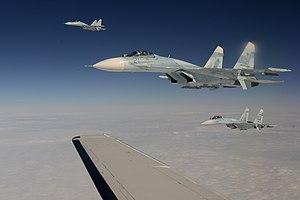
Le Maléfice de l'améthyste est le vingt-sixième album et la trente-et-unième histoire de la série Yoko Tsuno de Roger Leloup. Il est publié en album le 16 novembre 2012.
Le Soukhoï Su-27 est un avion de chasse monoplace russe conçu par le bureau d'études Soukhoï conduit par l'ingénieur Mikhaïl Simonov et son dirigeant historique Pavel Soukhoï. Il a donné naissance à de nombreuses variantes dont certaines ont reçu une nouvelle désignation : Su-30, Su-33, Su-35, Su-37.